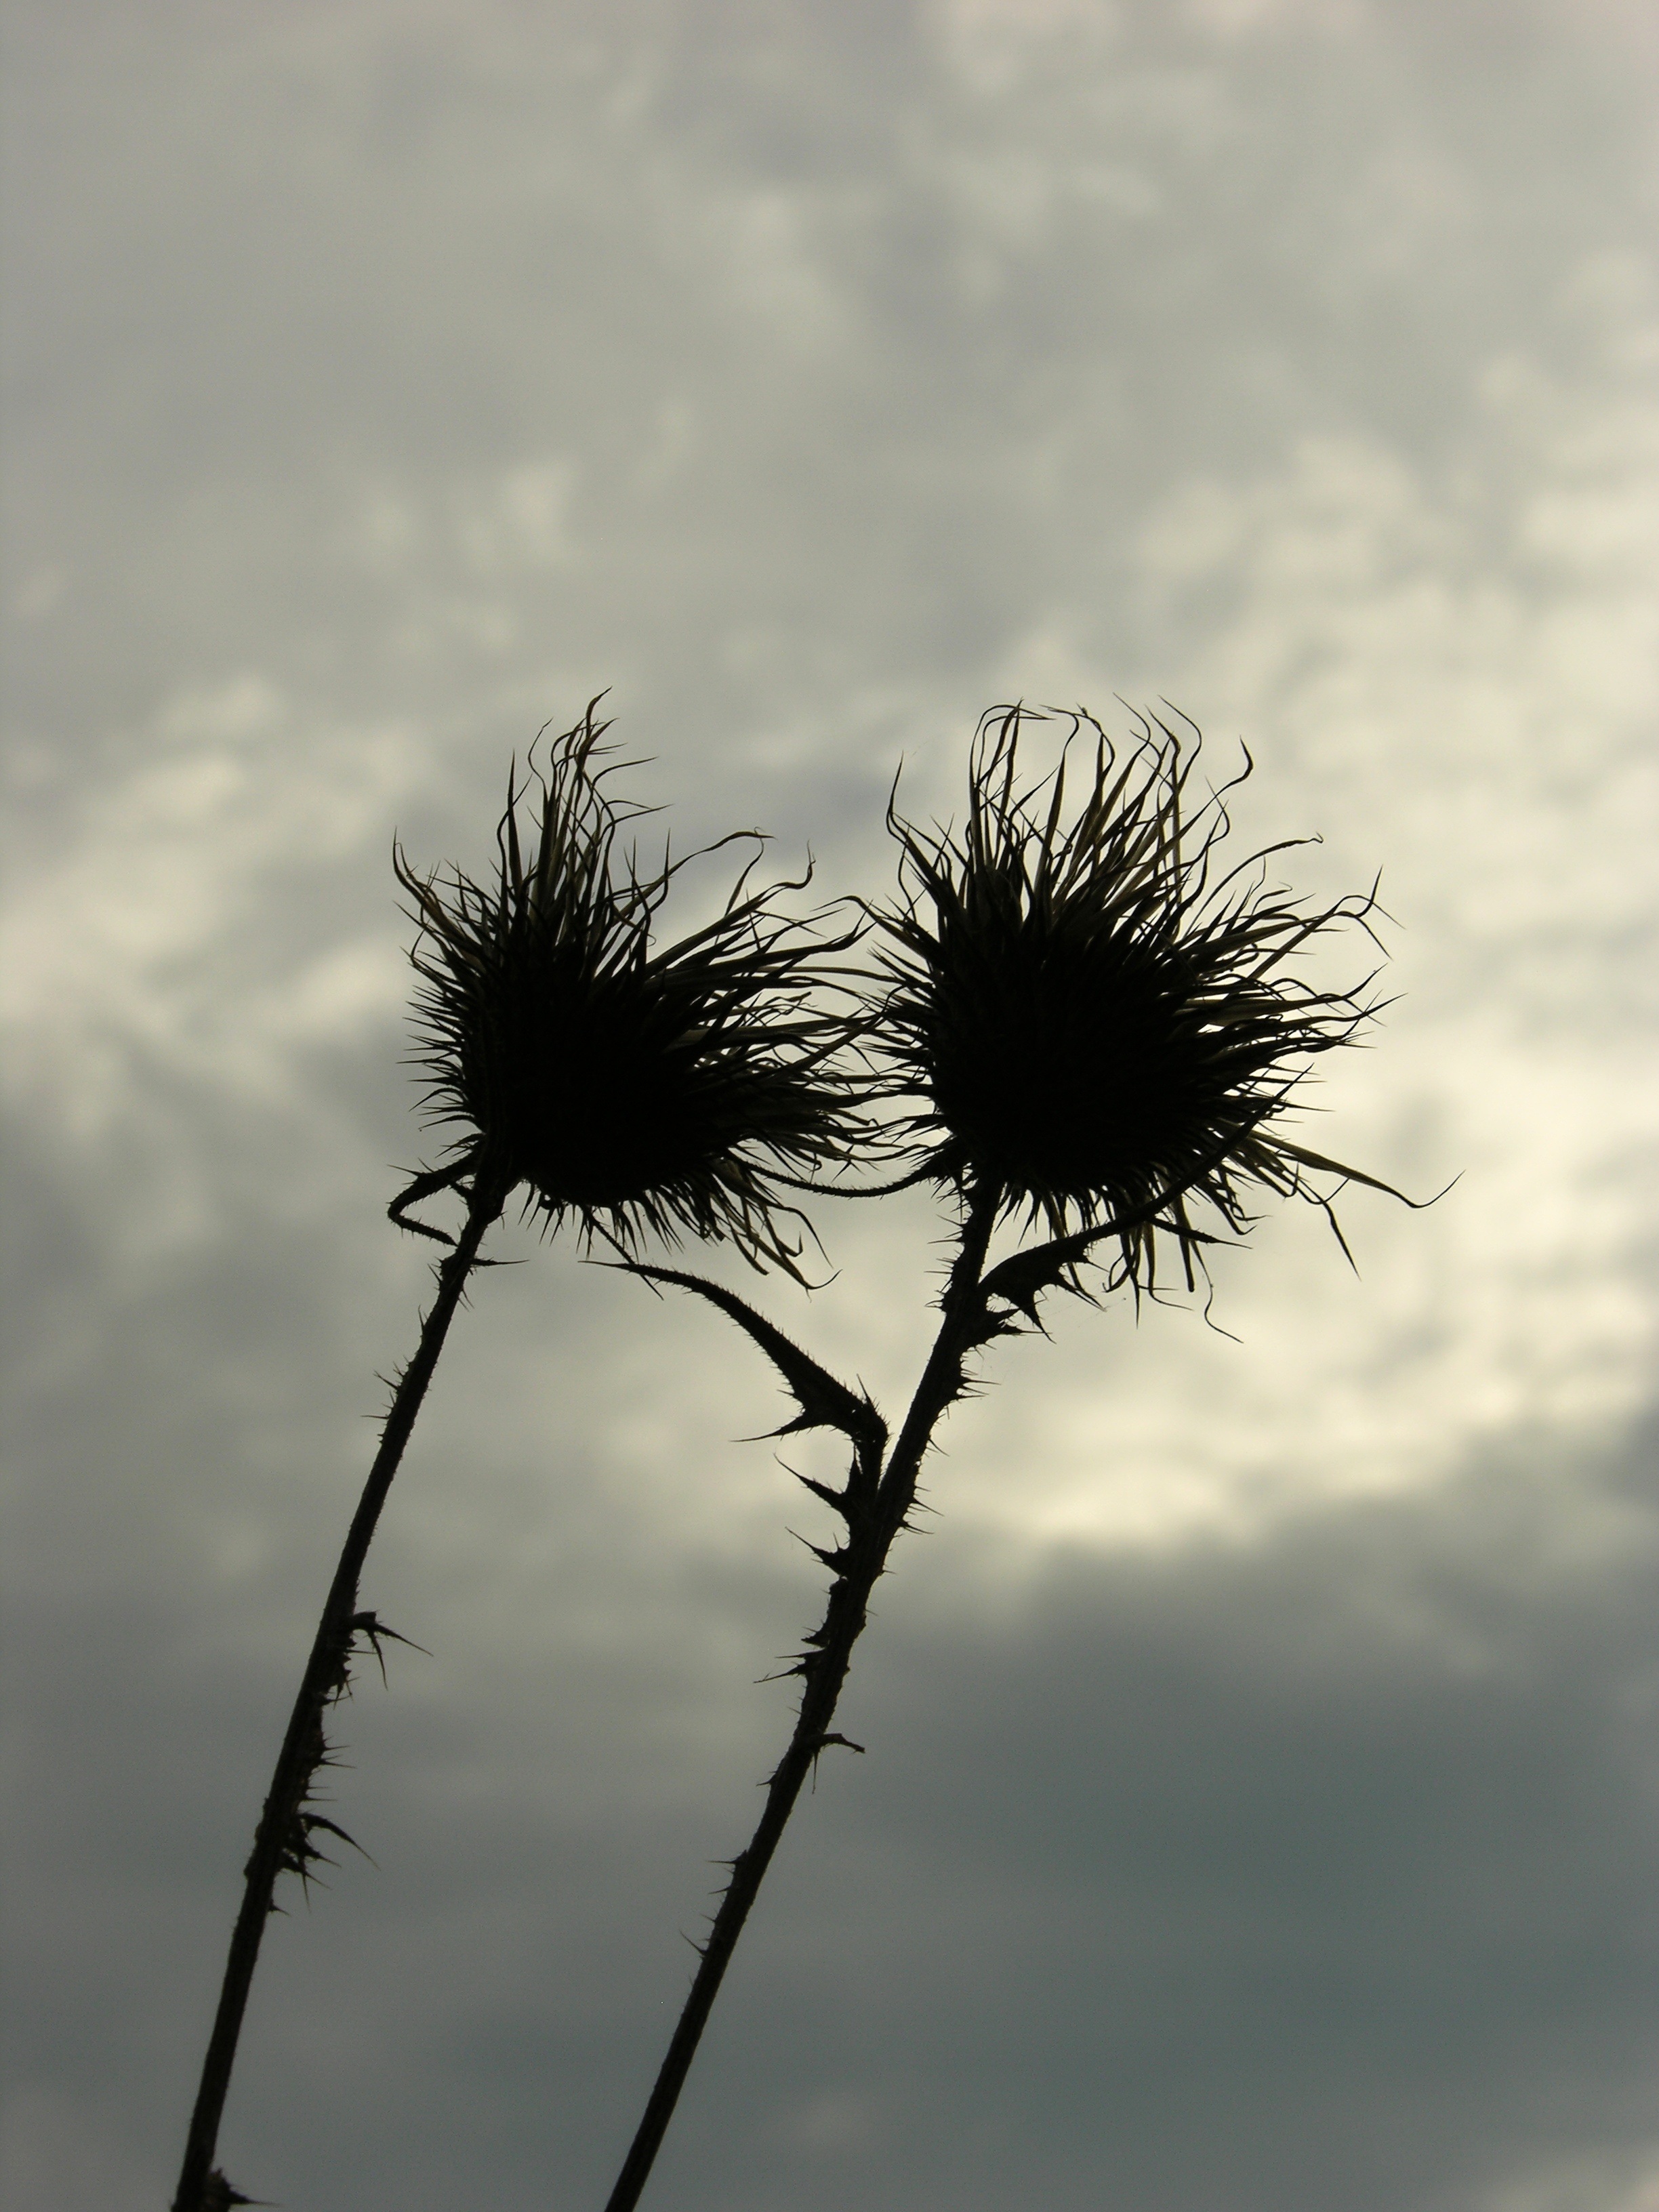
tree, nature, grass, branch, prickly, cloud, plant, sky, sunset, field, sunlight, morning, leaf, flower, wind, reflection, monochrome, flora, close up, wild plant, thistle, macro photography, flowering plant, daisy family, monochrome photography, atmospheric phenomenon, grass family, atmosphere of earth, plant stem, woody plant, land plant, arecales